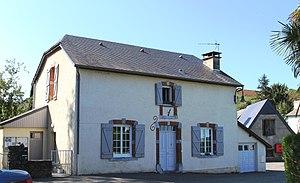
Gez-ez-Angles (Hautes-Pyrénées)
Gez-ez-Angles est une commune française située dans le département des Hautes-Pyrénées, en région Occitanie.